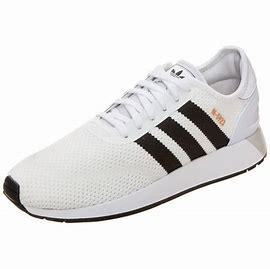
Brand: Adidas
Model: N 5923